Jab We Met

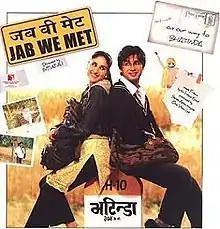
Theatrical release poster

Jab We Met is a 2007 Indian Hindi-language romantic comedy film written and directed by Imtiaz Ali and produced by Dhilin Mehta under his banner Shree Ashtavinayak Cine Vision. The film stars Shahid Kapoor and Kareena Kapoor with Tarun Arora, Saumya Tandon and Dara Singh in supporting roles.